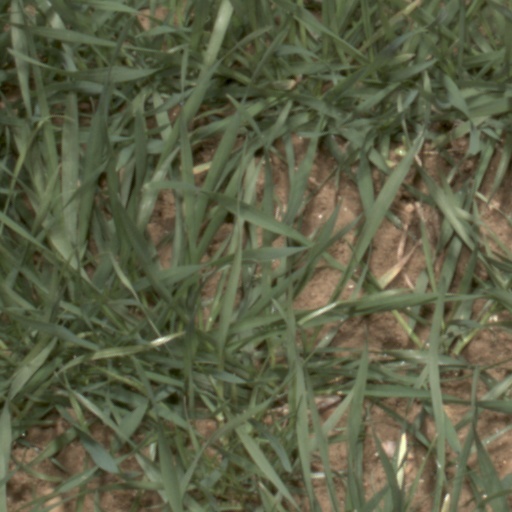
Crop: wheat